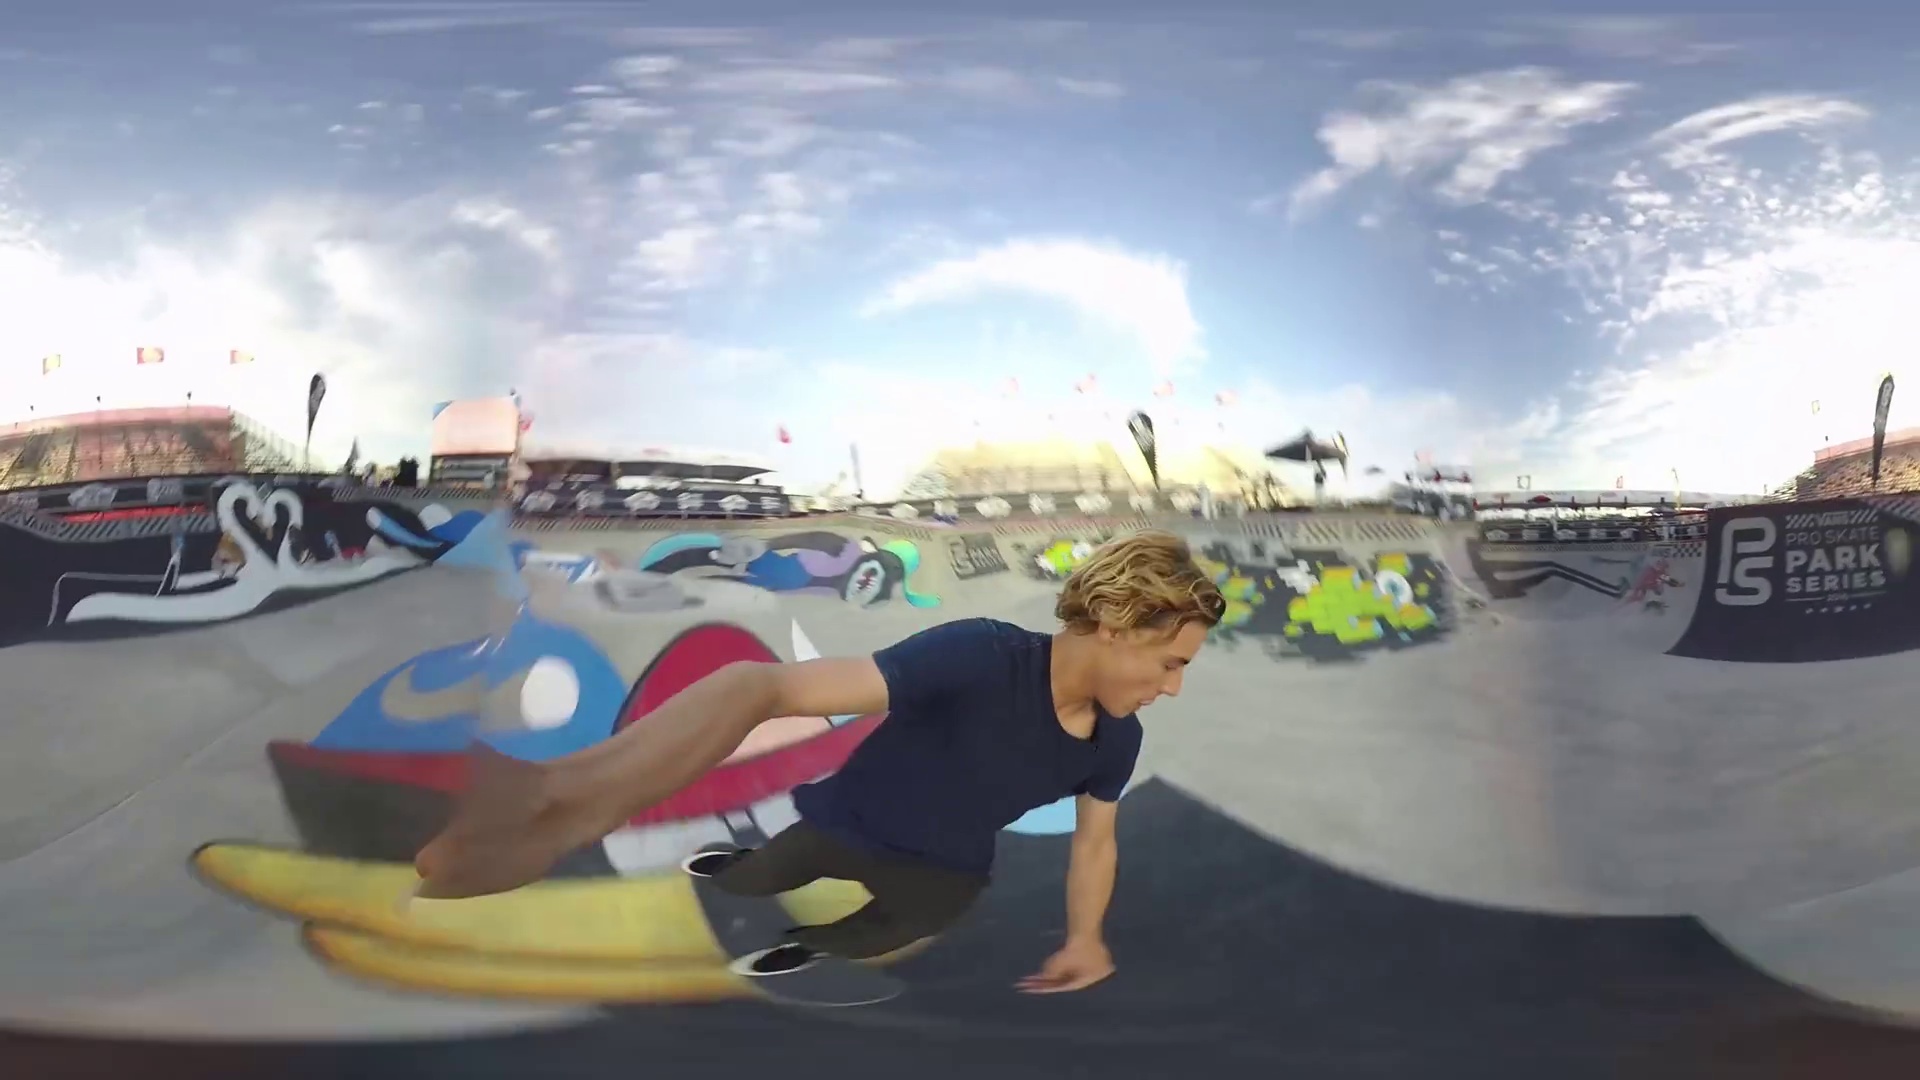
Referred object: the skateboarder wearing a navy blue shirt

Referred object: the navy blue t-shirt